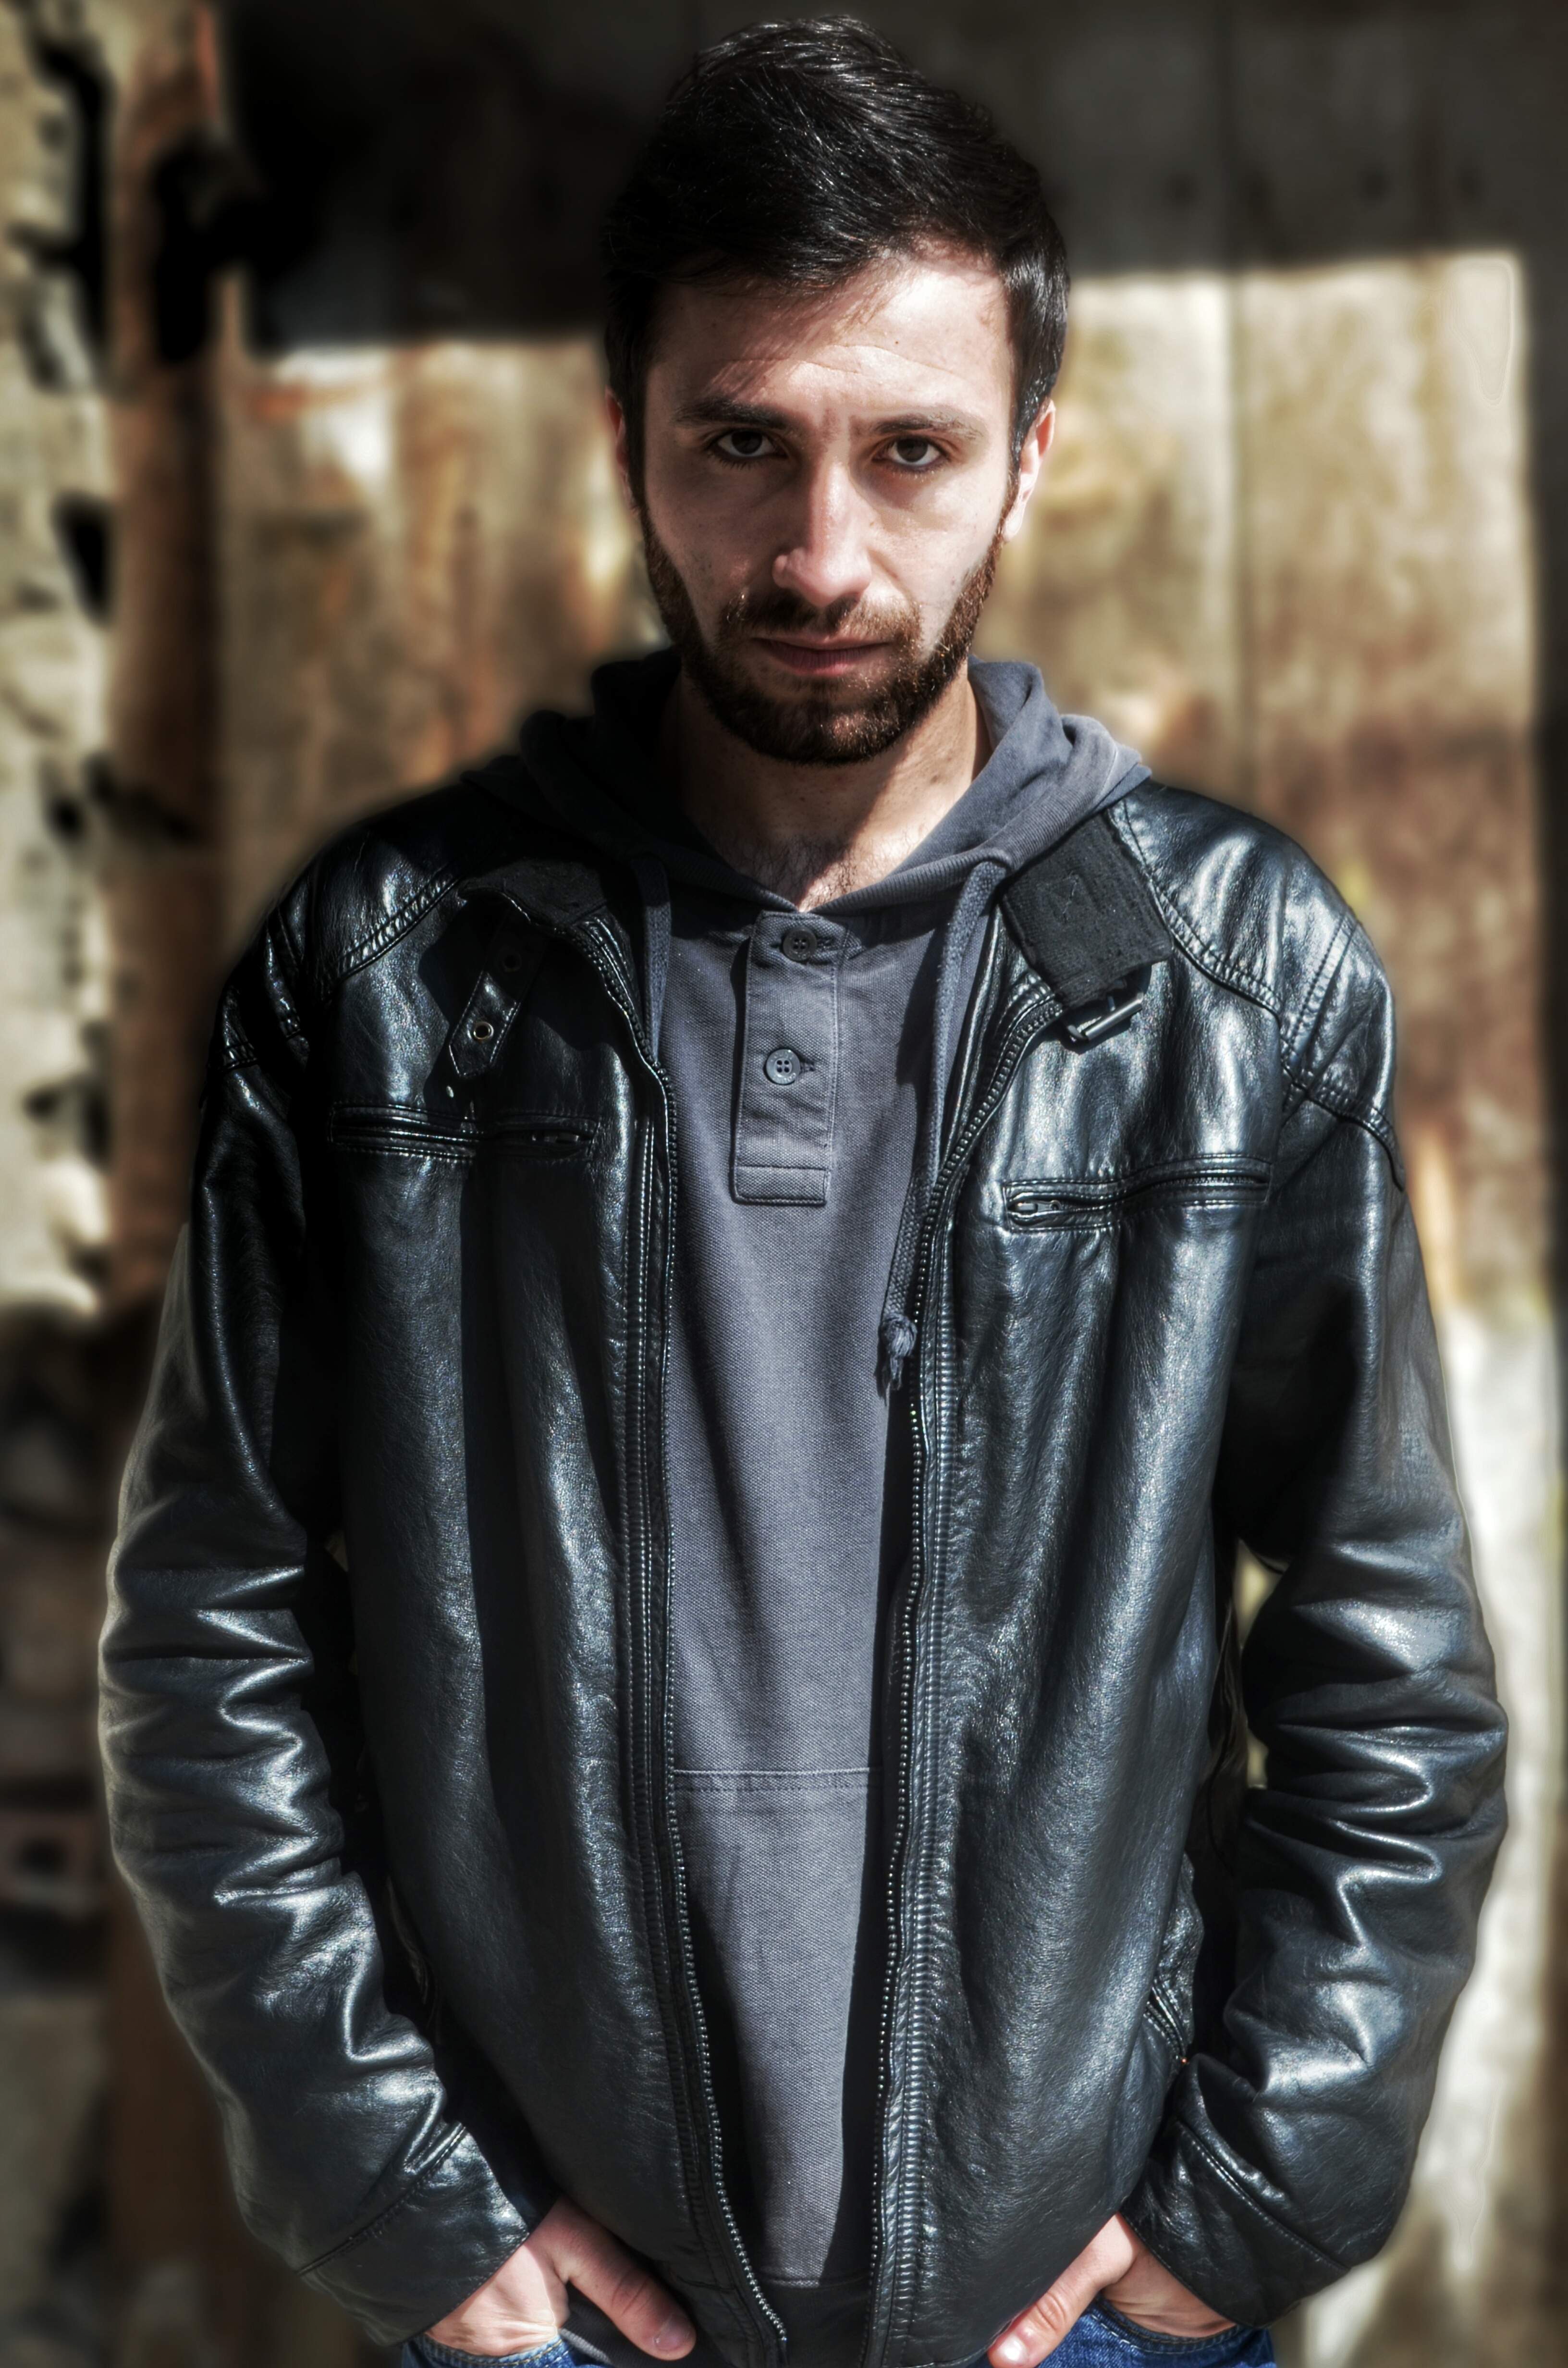
light, leather, human, fashion, clothing, jacket, material, solar, textile, hdr, shooting, sarmiento, turkish, leather jacket, open space